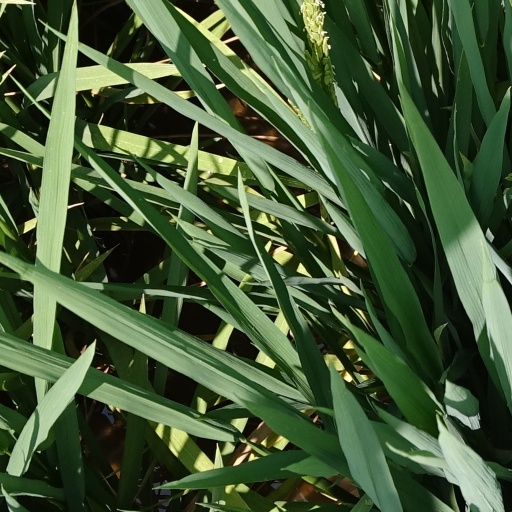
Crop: rice